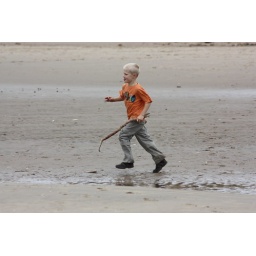
A day on the Freshfields near Liverpool with our inlaws, their dog Jas and our spaniel (Maggie) and pug (Parker).